James (2008 film)

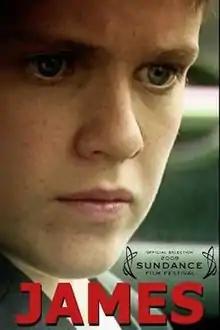

James is a 2008 Northern Irish coming-of-age short film. The film stars Niall Wright as James, a teenage boy attempting to come to terms with his burgeoning homosexuality.